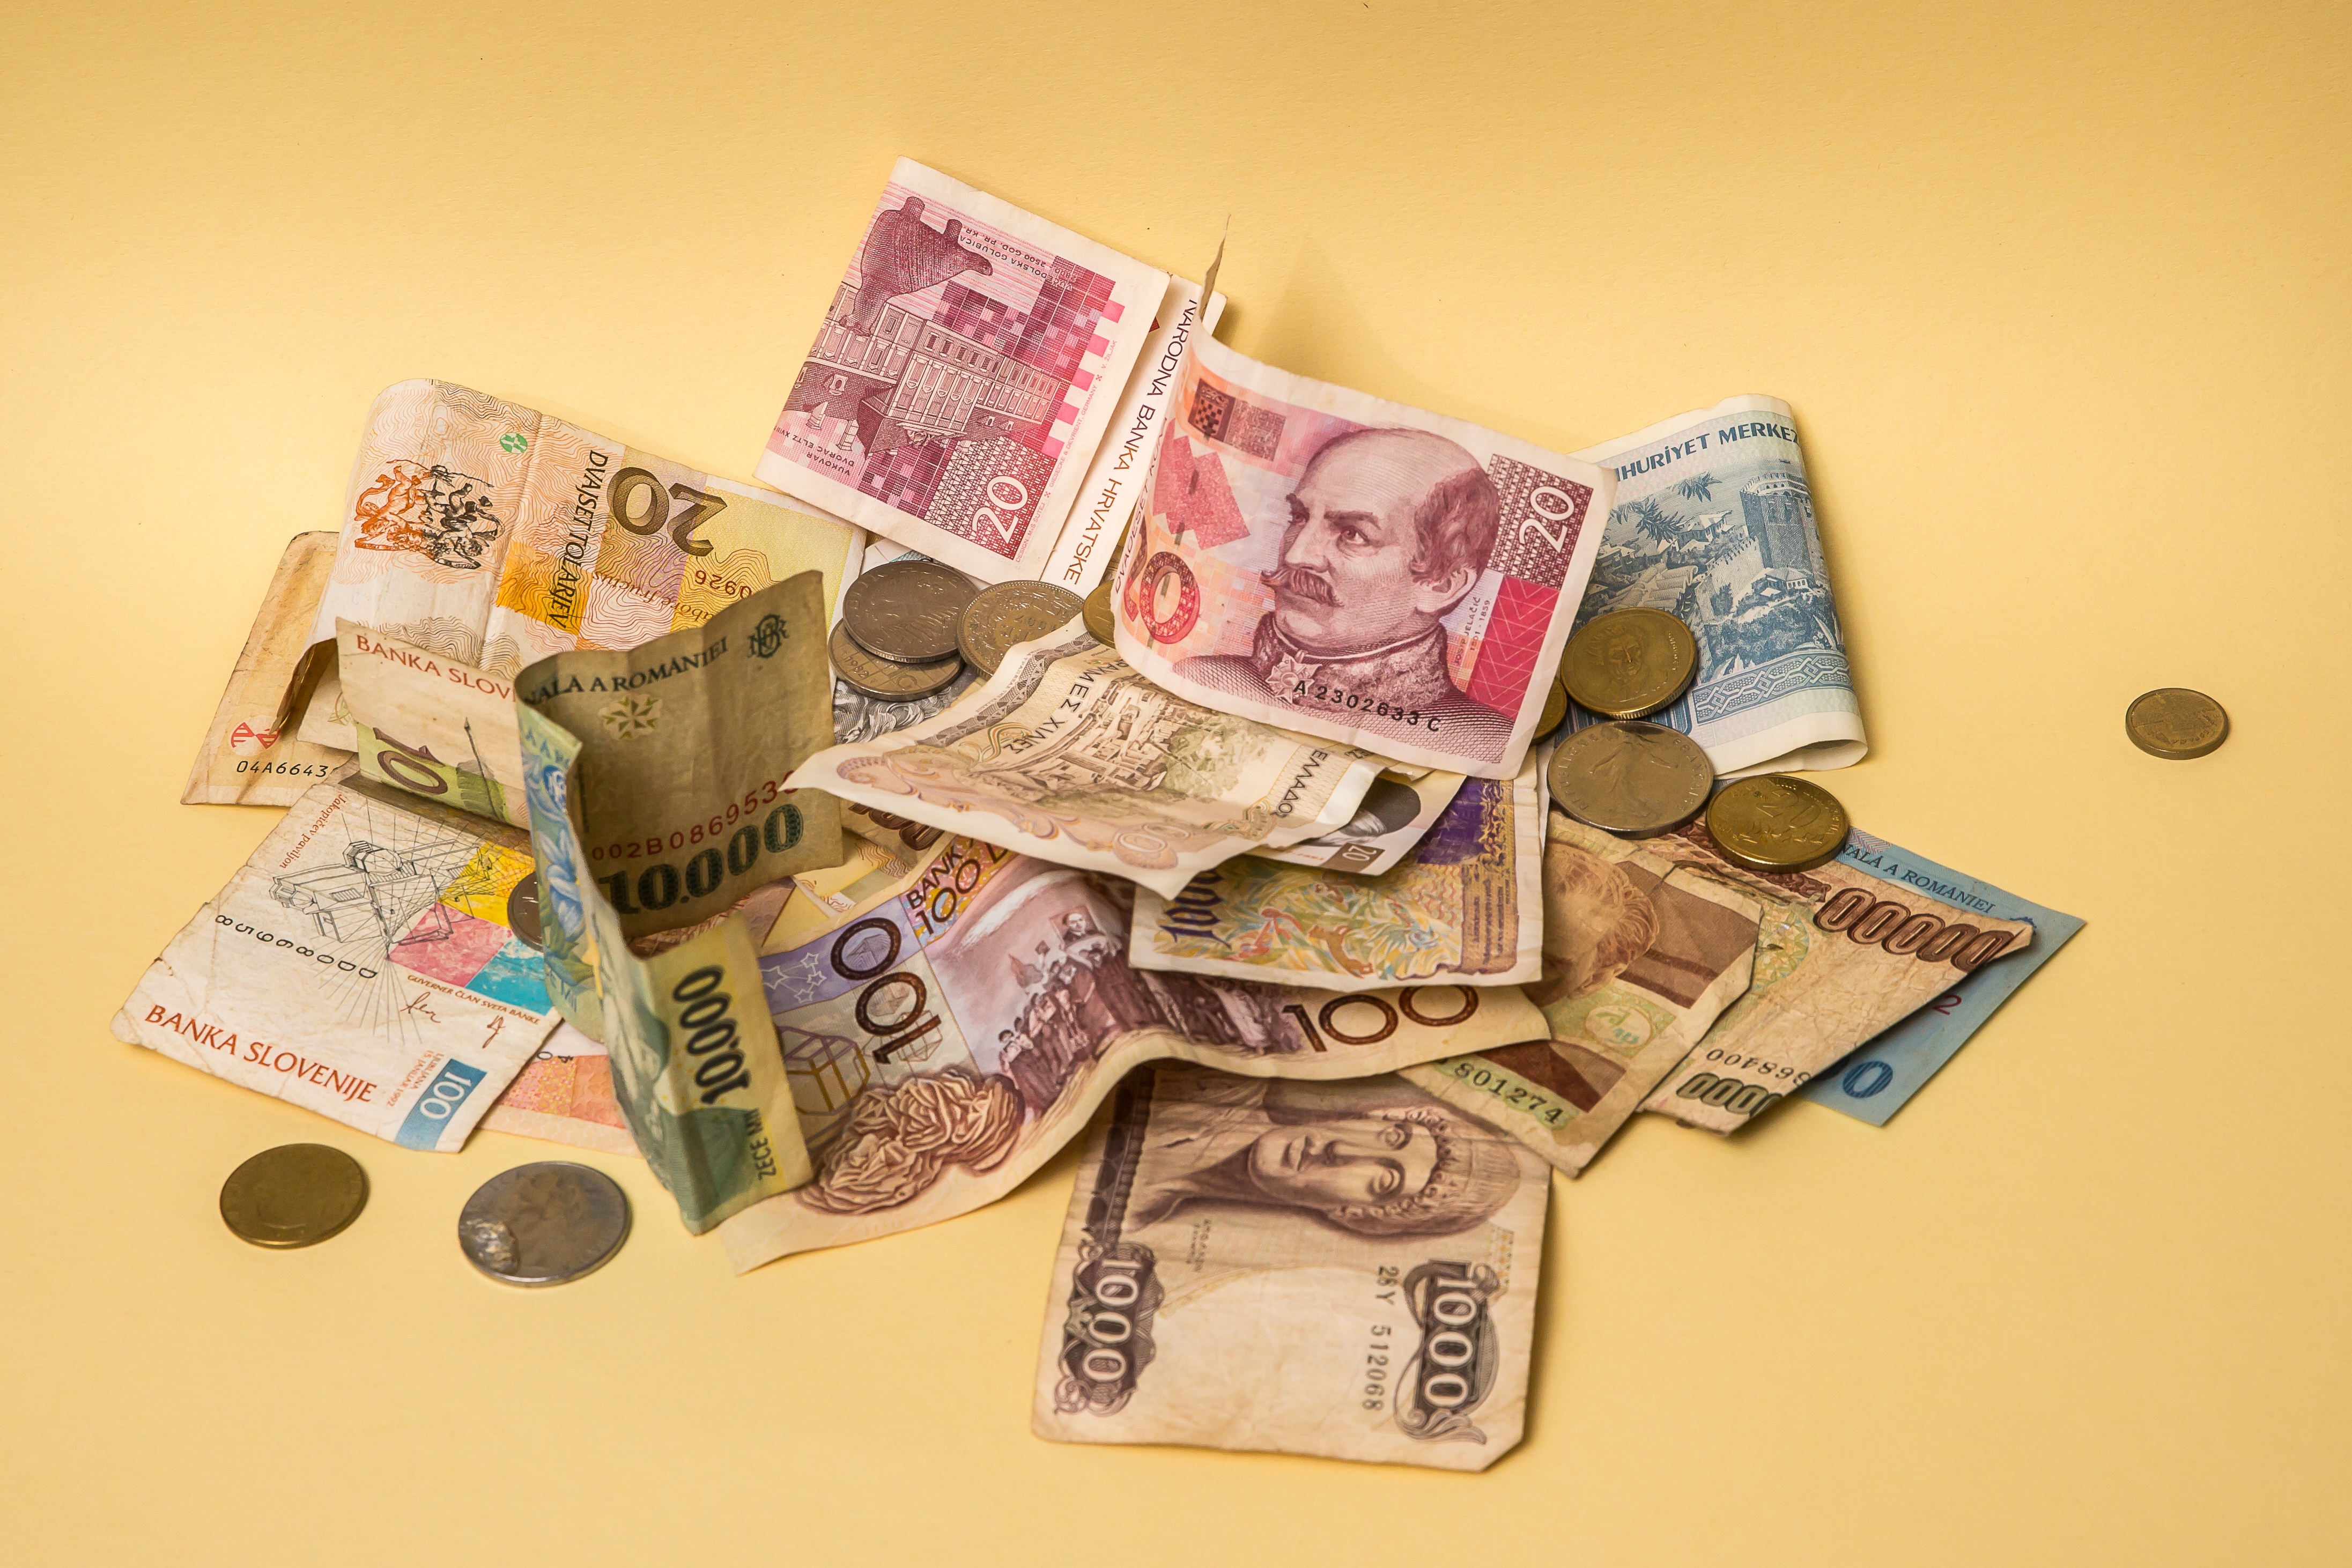
money, paper, cash, currency, cash and cash equivalents, banknote, pay, bills, dollar bill